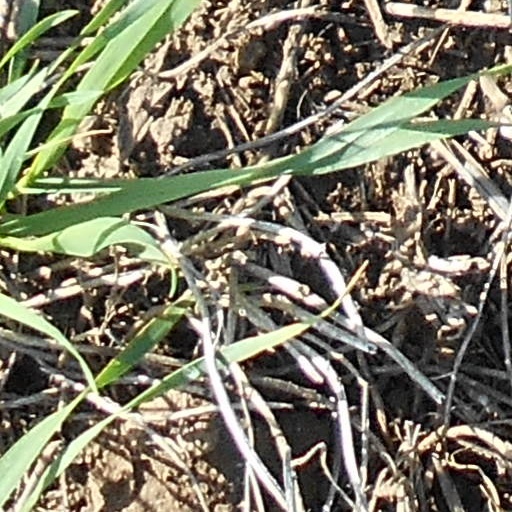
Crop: wheat